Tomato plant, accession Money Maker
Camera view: tilt-top (135 deg); turntable rotation: 0 degrees
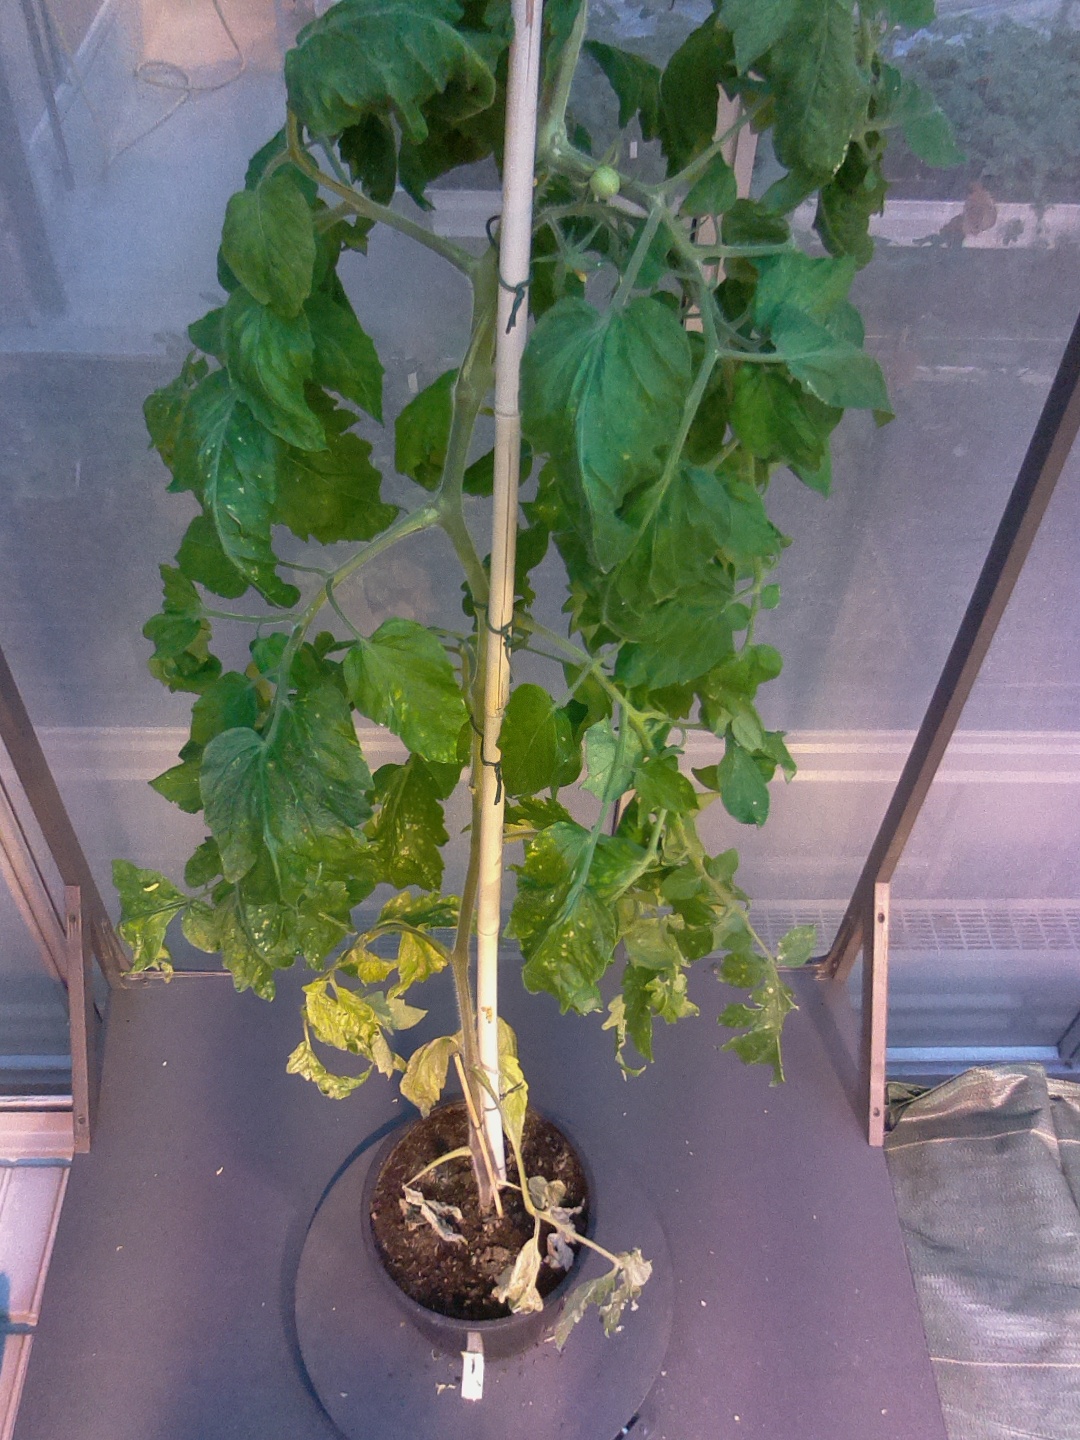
BBCH growth stage 70: Fruits at the main stem or branches visibles